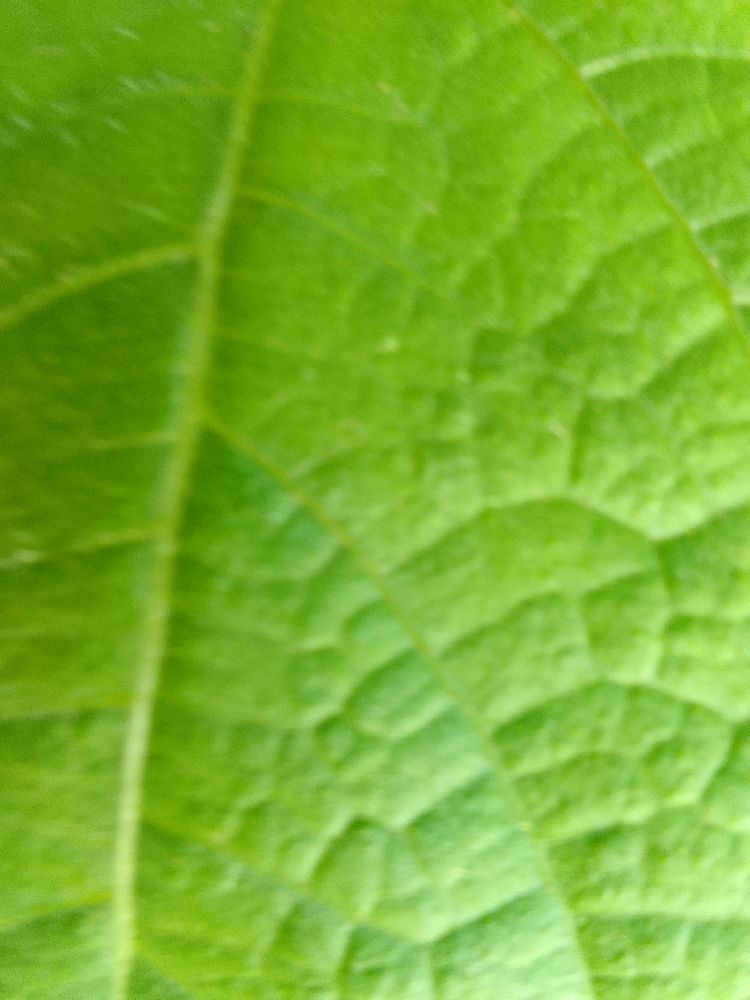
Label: healthy